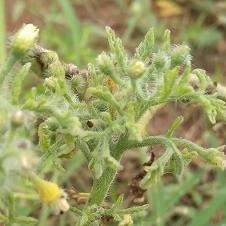
Crop: Tomato
Condition: virosis-d